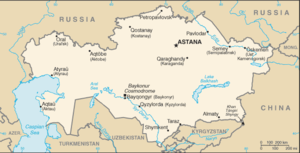
Les origines de la viticulture au Kazakhstan remontent au VIIᵉ siècle apr. J.-C. quand les premières vignes furent apportées de Chine voisine et de l'actuel Ouzbékistan. Avec 4 % de sa surface propice à la culture de la vigne par ses qualités minérales, le pays produit en moyenne 230 000 hectolitres de vin par an sur 13 000 hectares cultivés. Chiffre insuffisant pour sa consommation nationale, le Kazakhstan importe plus de 80 % de sa consommation de vin représentant 30 millions de bouteilles par an.